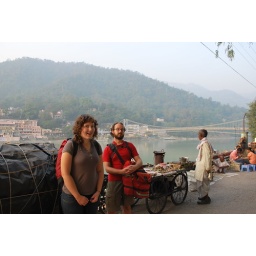
We make our way over the person bridge to get a cup of honey, ginger, lemon tea.